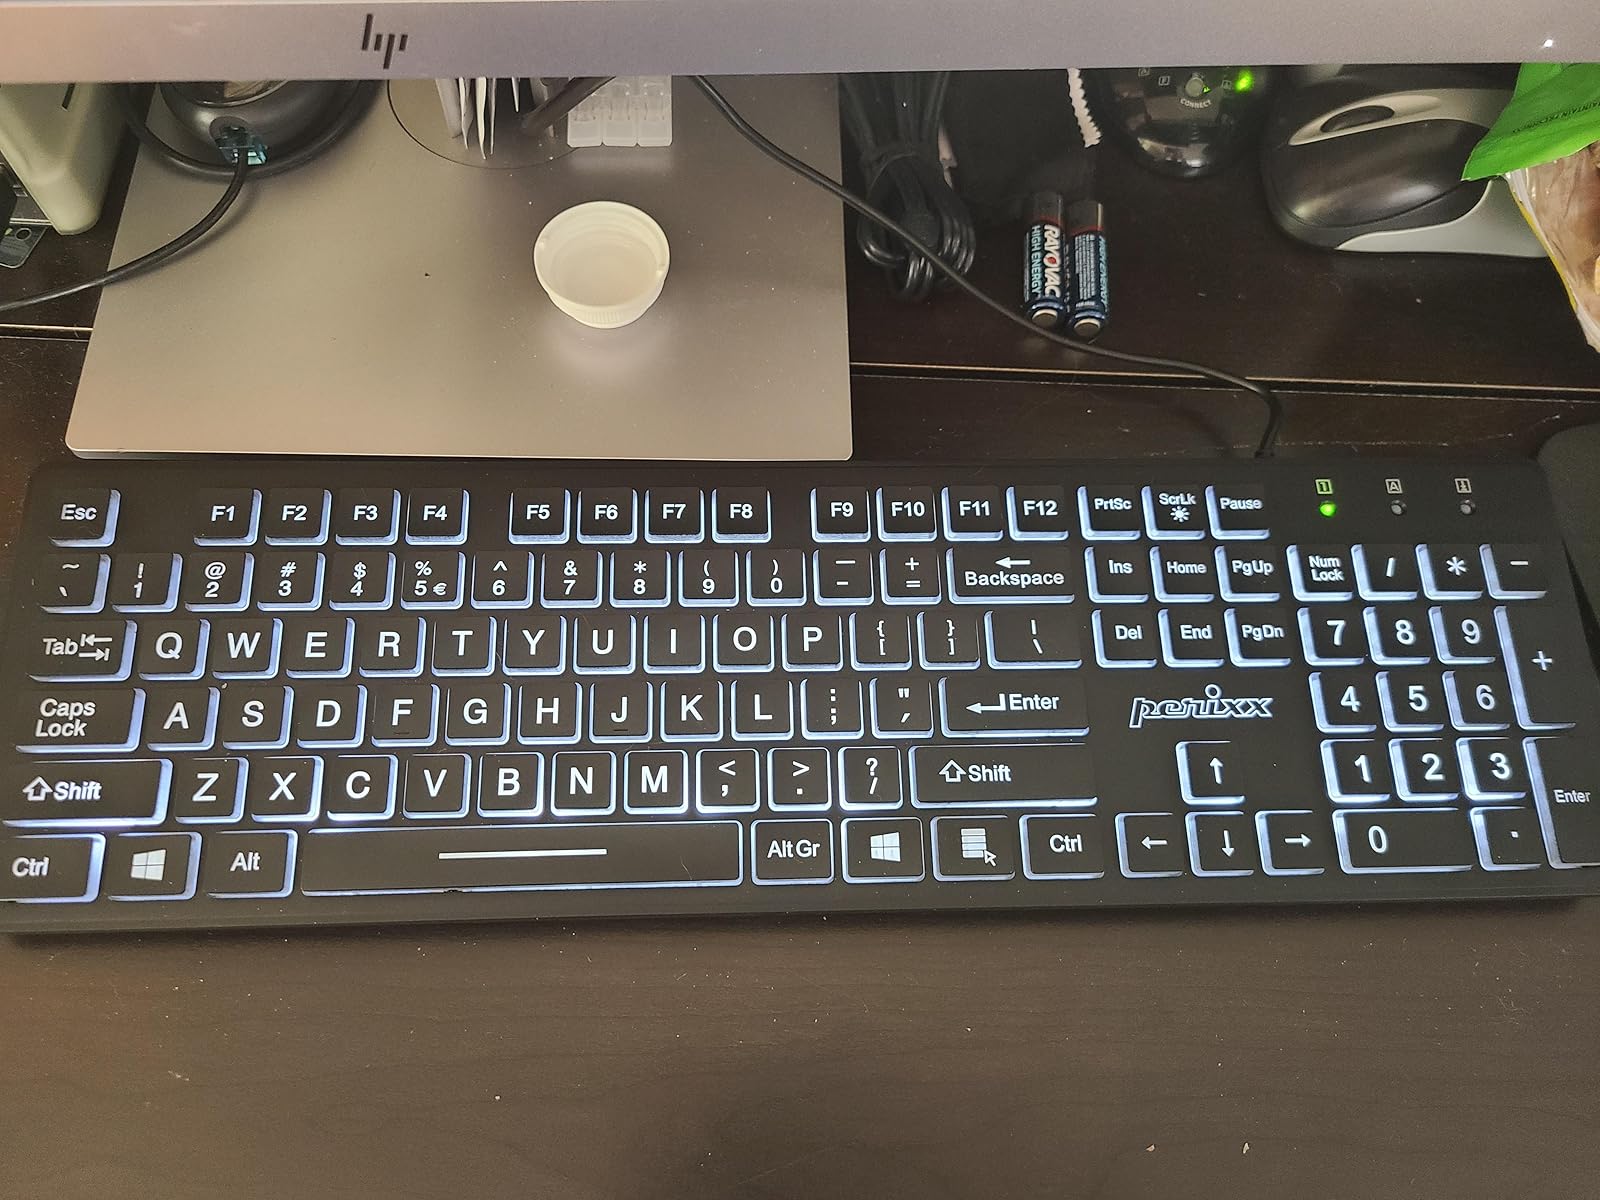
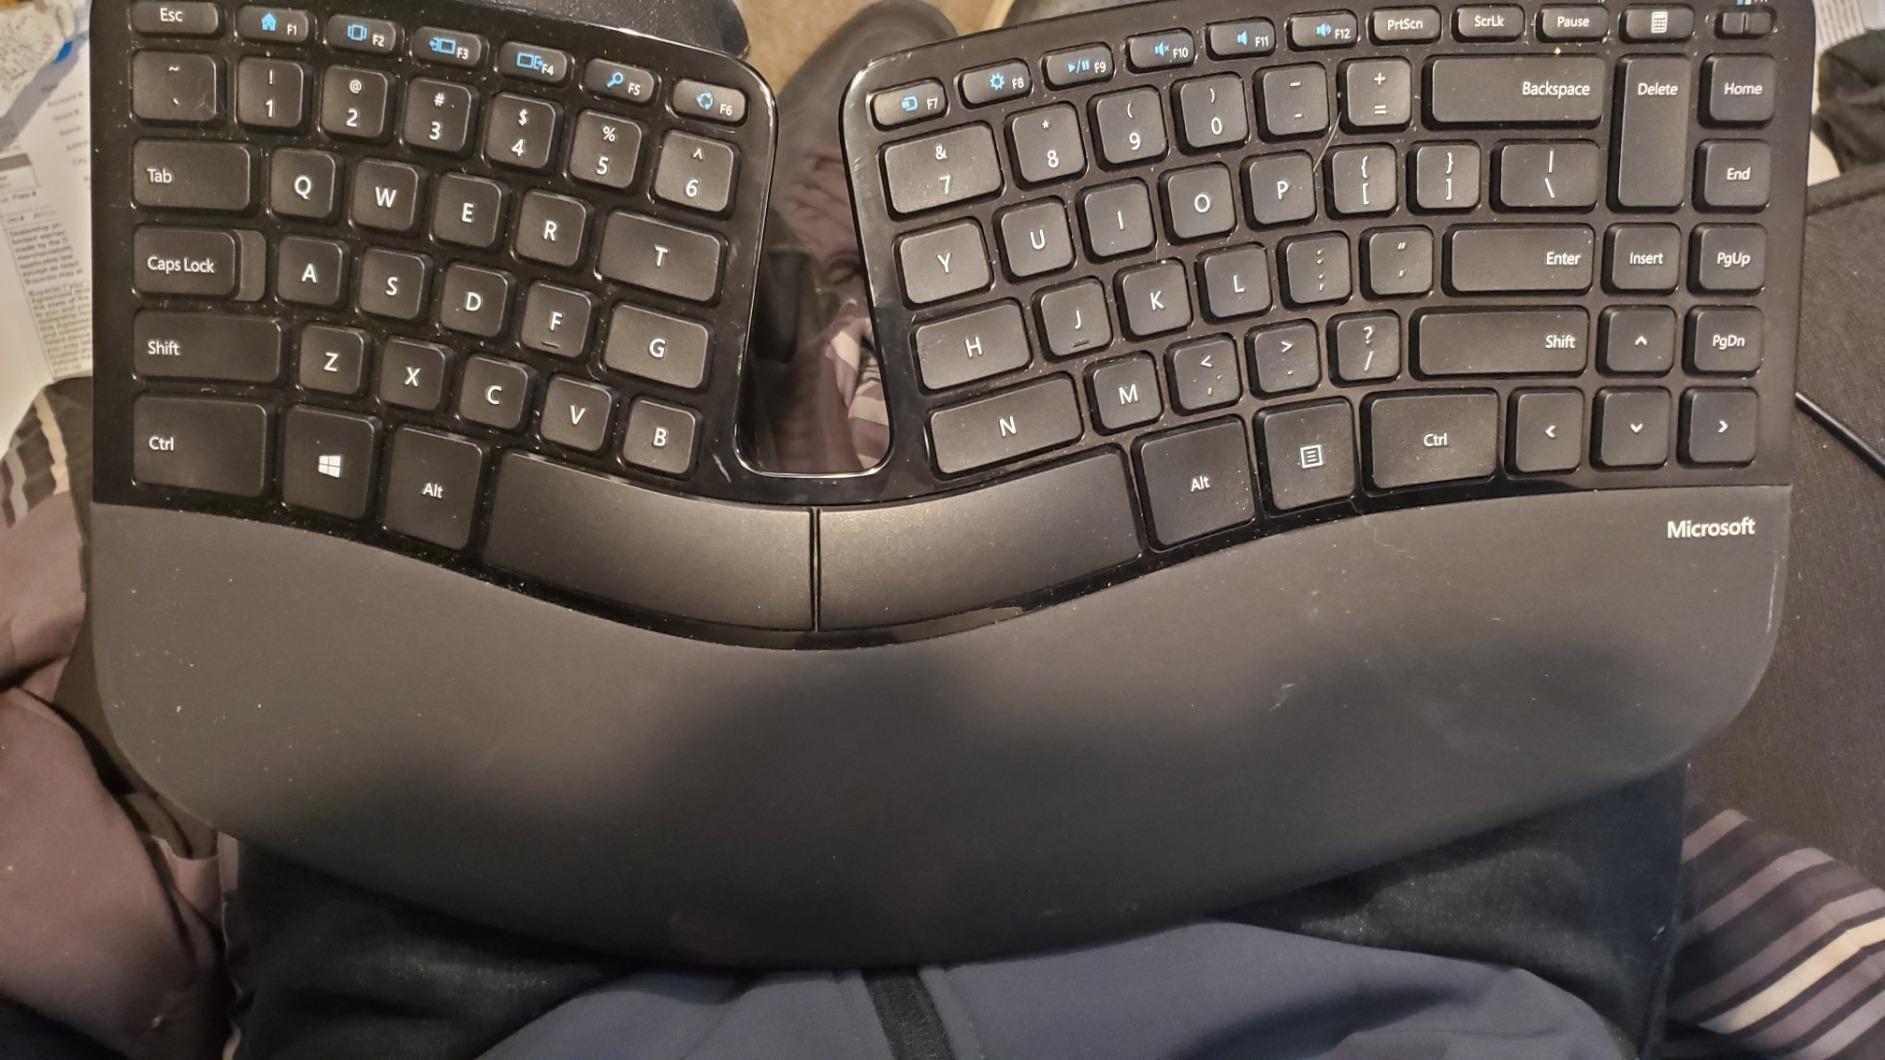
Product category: keyboard
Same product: no